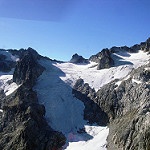
Scene: Outdoor